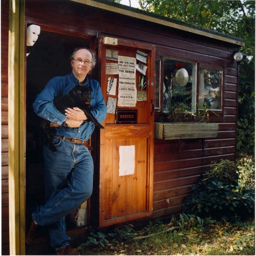
novelist in the doorway of his writing shed gallery of famous writers writing sheds